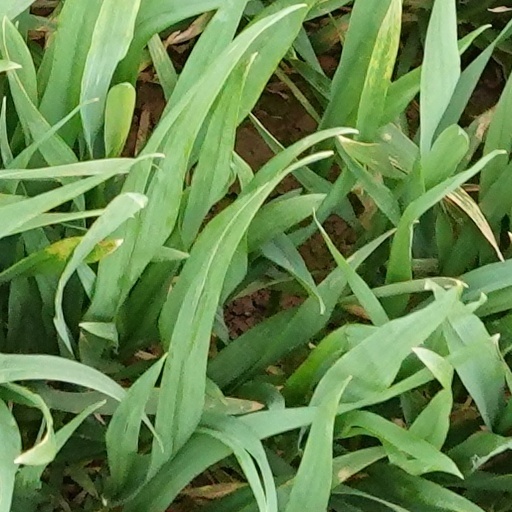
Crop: wheat